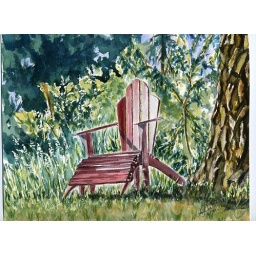
Adirondack chair next to ponderosa tree in Kalispell, Mt, water color